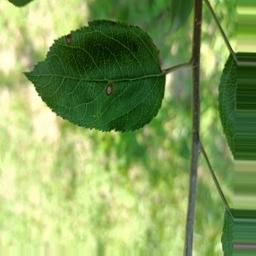
Label: Alternaria